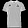
Label: T - shirt / top